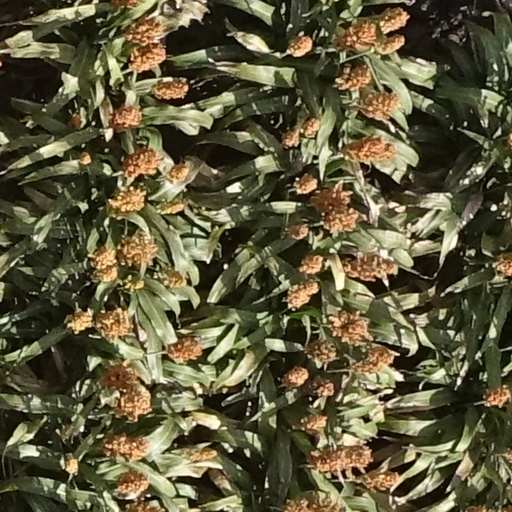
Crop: sorghum